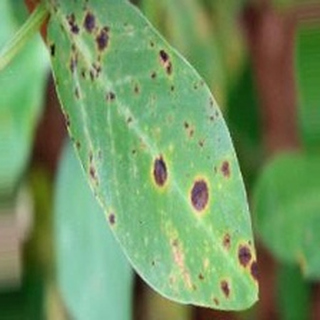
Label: groundnut_late_leaf_spot